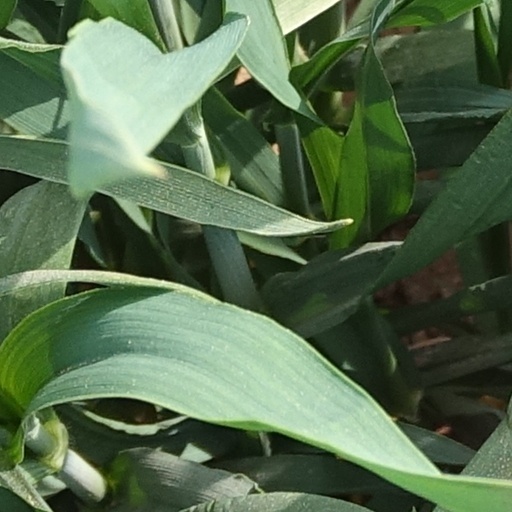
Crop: wheat